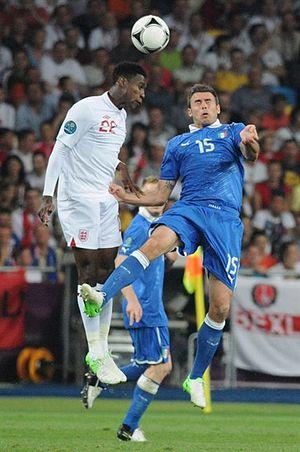
Andrea Barzagli, né le 8 mai 1981 à Fiesole en Toscane, est un ancien footballeur international italien. Il est maintenant retraité des terrains.
Danny Welbeck, né le 26 novembre 1990 à Manchester, est un footballeur international anglais qui évolue au poste d'attaquant au Watford FC.